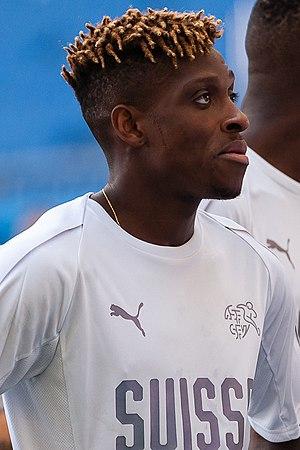
Jacques François Moubandje, dit François Moubandje est un footballeur international suisse, né le 21 juin 1990 à Douala qui évolue au poste d'arrière latéral gauche au Dinamo Zagreb.